Orson Welles

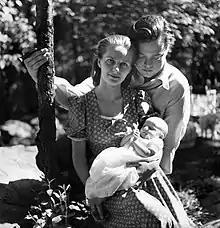
Welles and Virginia Nicolson Welles with their daughter Christopher Marlowe Welles (1938)

In 1956, Welles returned to Hollywood. He began filming a projected pilot for Desilu, owned by Lucille Ball and her husband Desi Arnaz, who had purchased the former RKO studios. The film was "The Fountain of Youth", based on a story by John Collier. Originally deemed not viable as a pilot, the film was not aired until 1958—and won the Peabody Award for excellence.